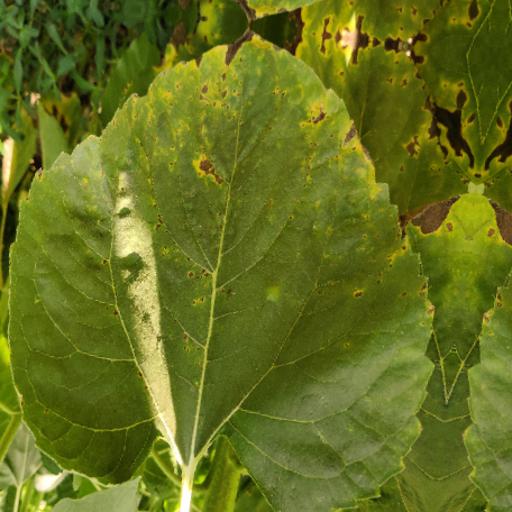
Label: Downy_mildew